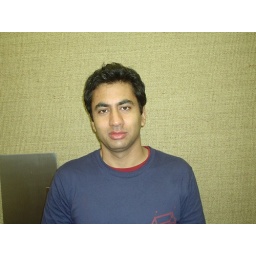
the wariness simmers like instant thai noodles simmering in Smart Water in the microwave behind the concierge's desk at 2 am